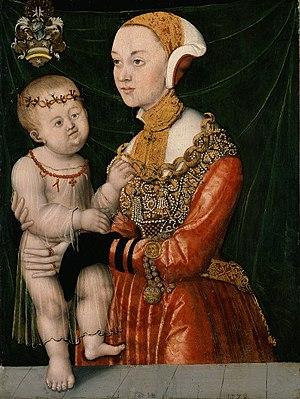
Le Maître HB à la tête de griffon est un peintre actif en Saxe entre 1528 et 1550. Il est l’auteur d'une dizaine de tableaux identifiés à partir de son monogramme.